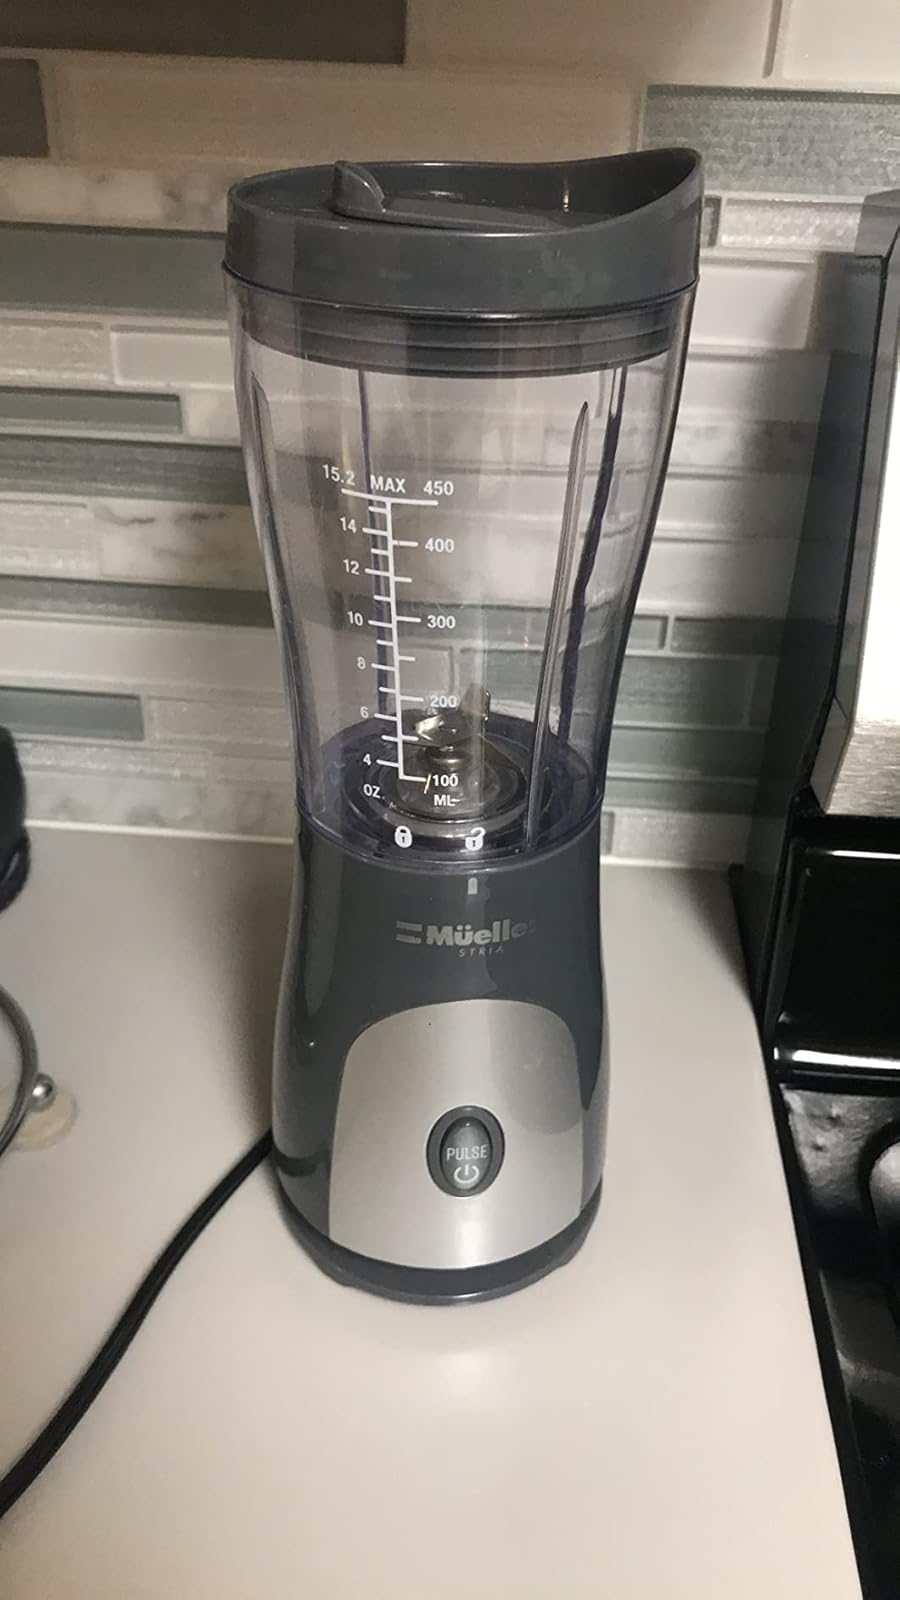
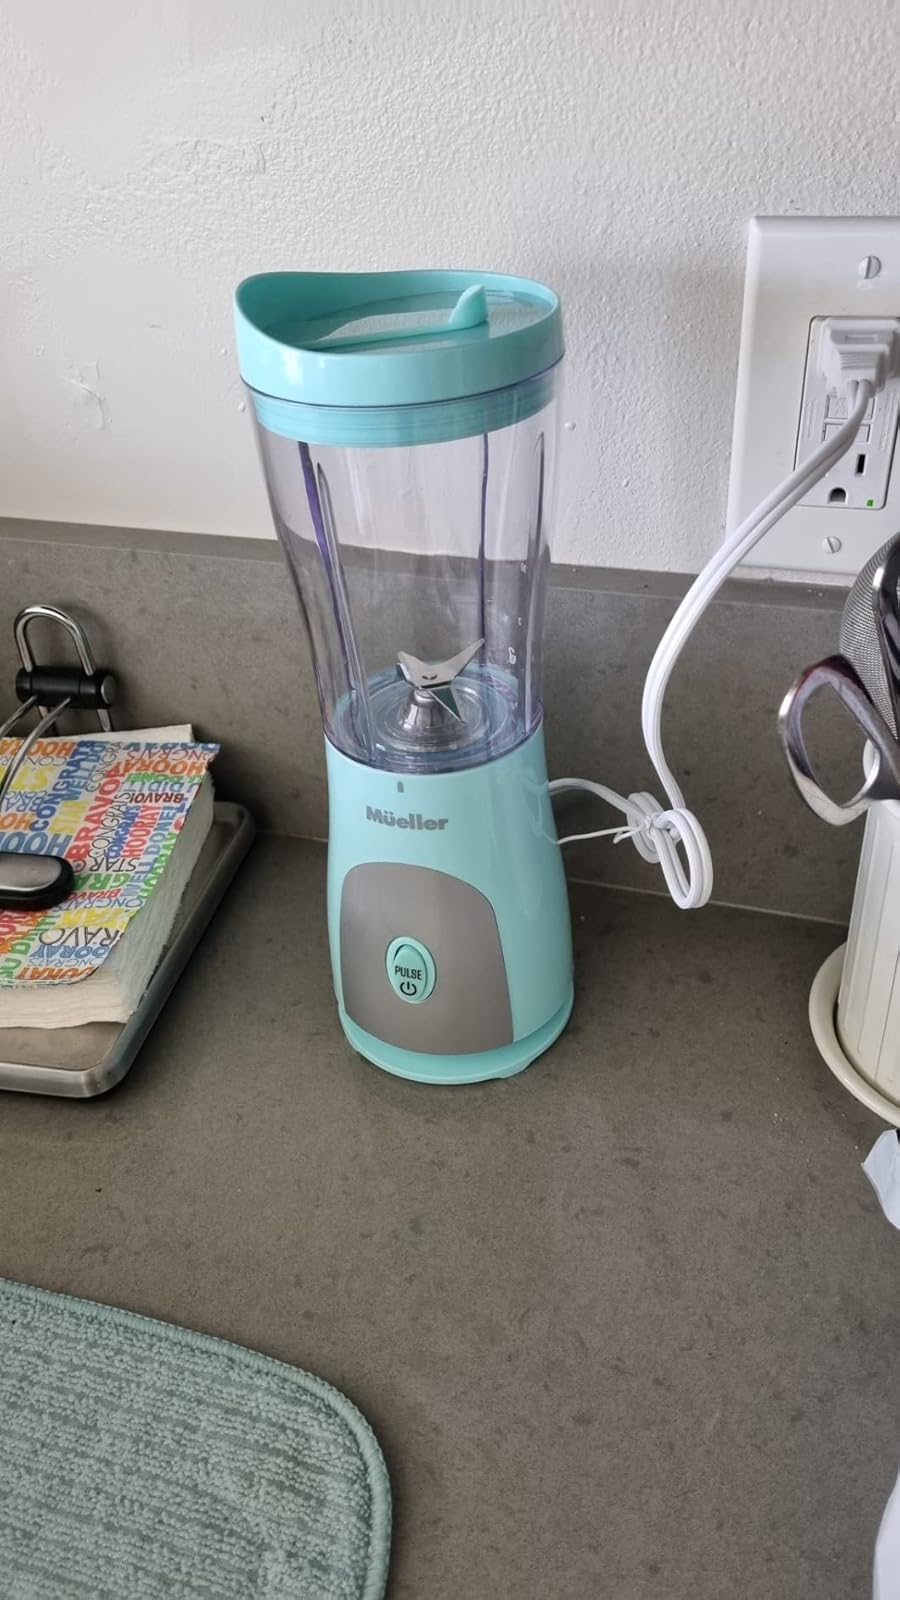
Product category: items_blender
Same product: no